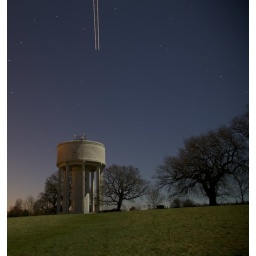
water tower near Burgess Hill